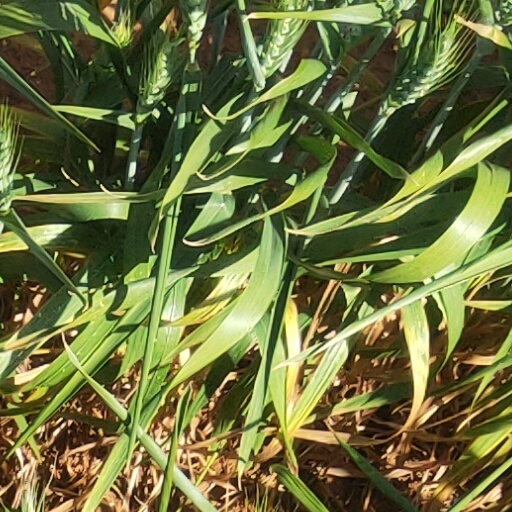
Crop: wheat